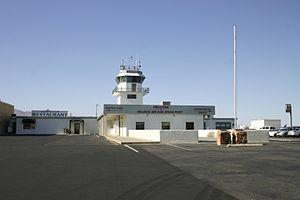
L’aéroport et port spatial de Mojave est un aéroport et port spatial américain situé au comté de Kern, en Californie.